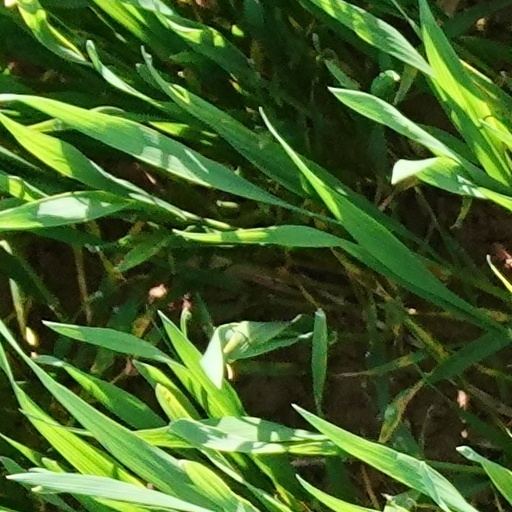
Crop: wheat